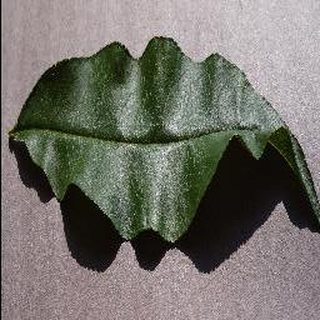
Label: healthy_peach